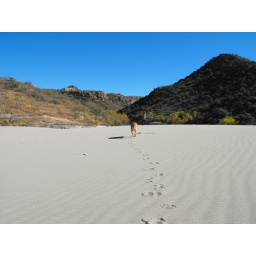
sand dune in the mountains